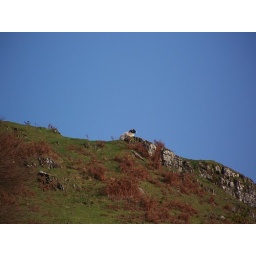
sheep on a hill in the lake district